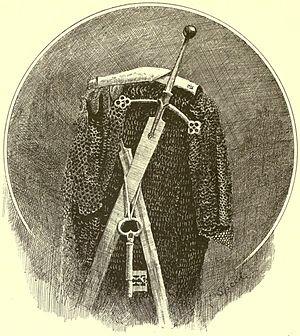
Une claymore est une large et grande épée à une main et demie ou 2 mains qui était utilisée par les Highlanders, les guerriers écossais.